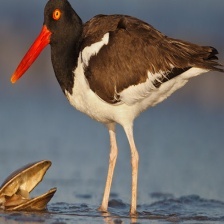
Species: OYSTER CATCHER
Scientific name: HAEMATOPUS
ImageNet parent category: oystercatcher